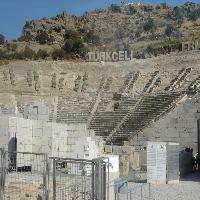
Weather: sun or clear